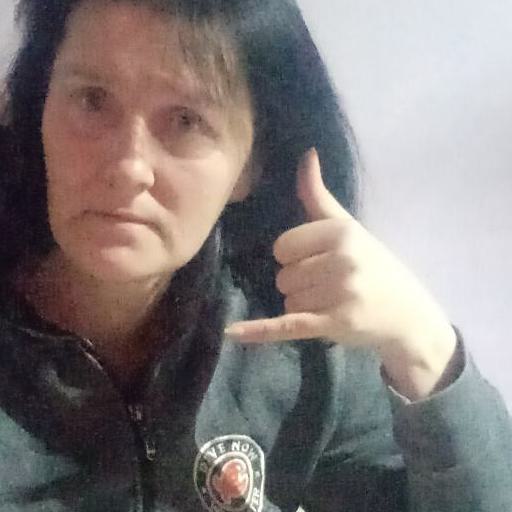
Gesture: call